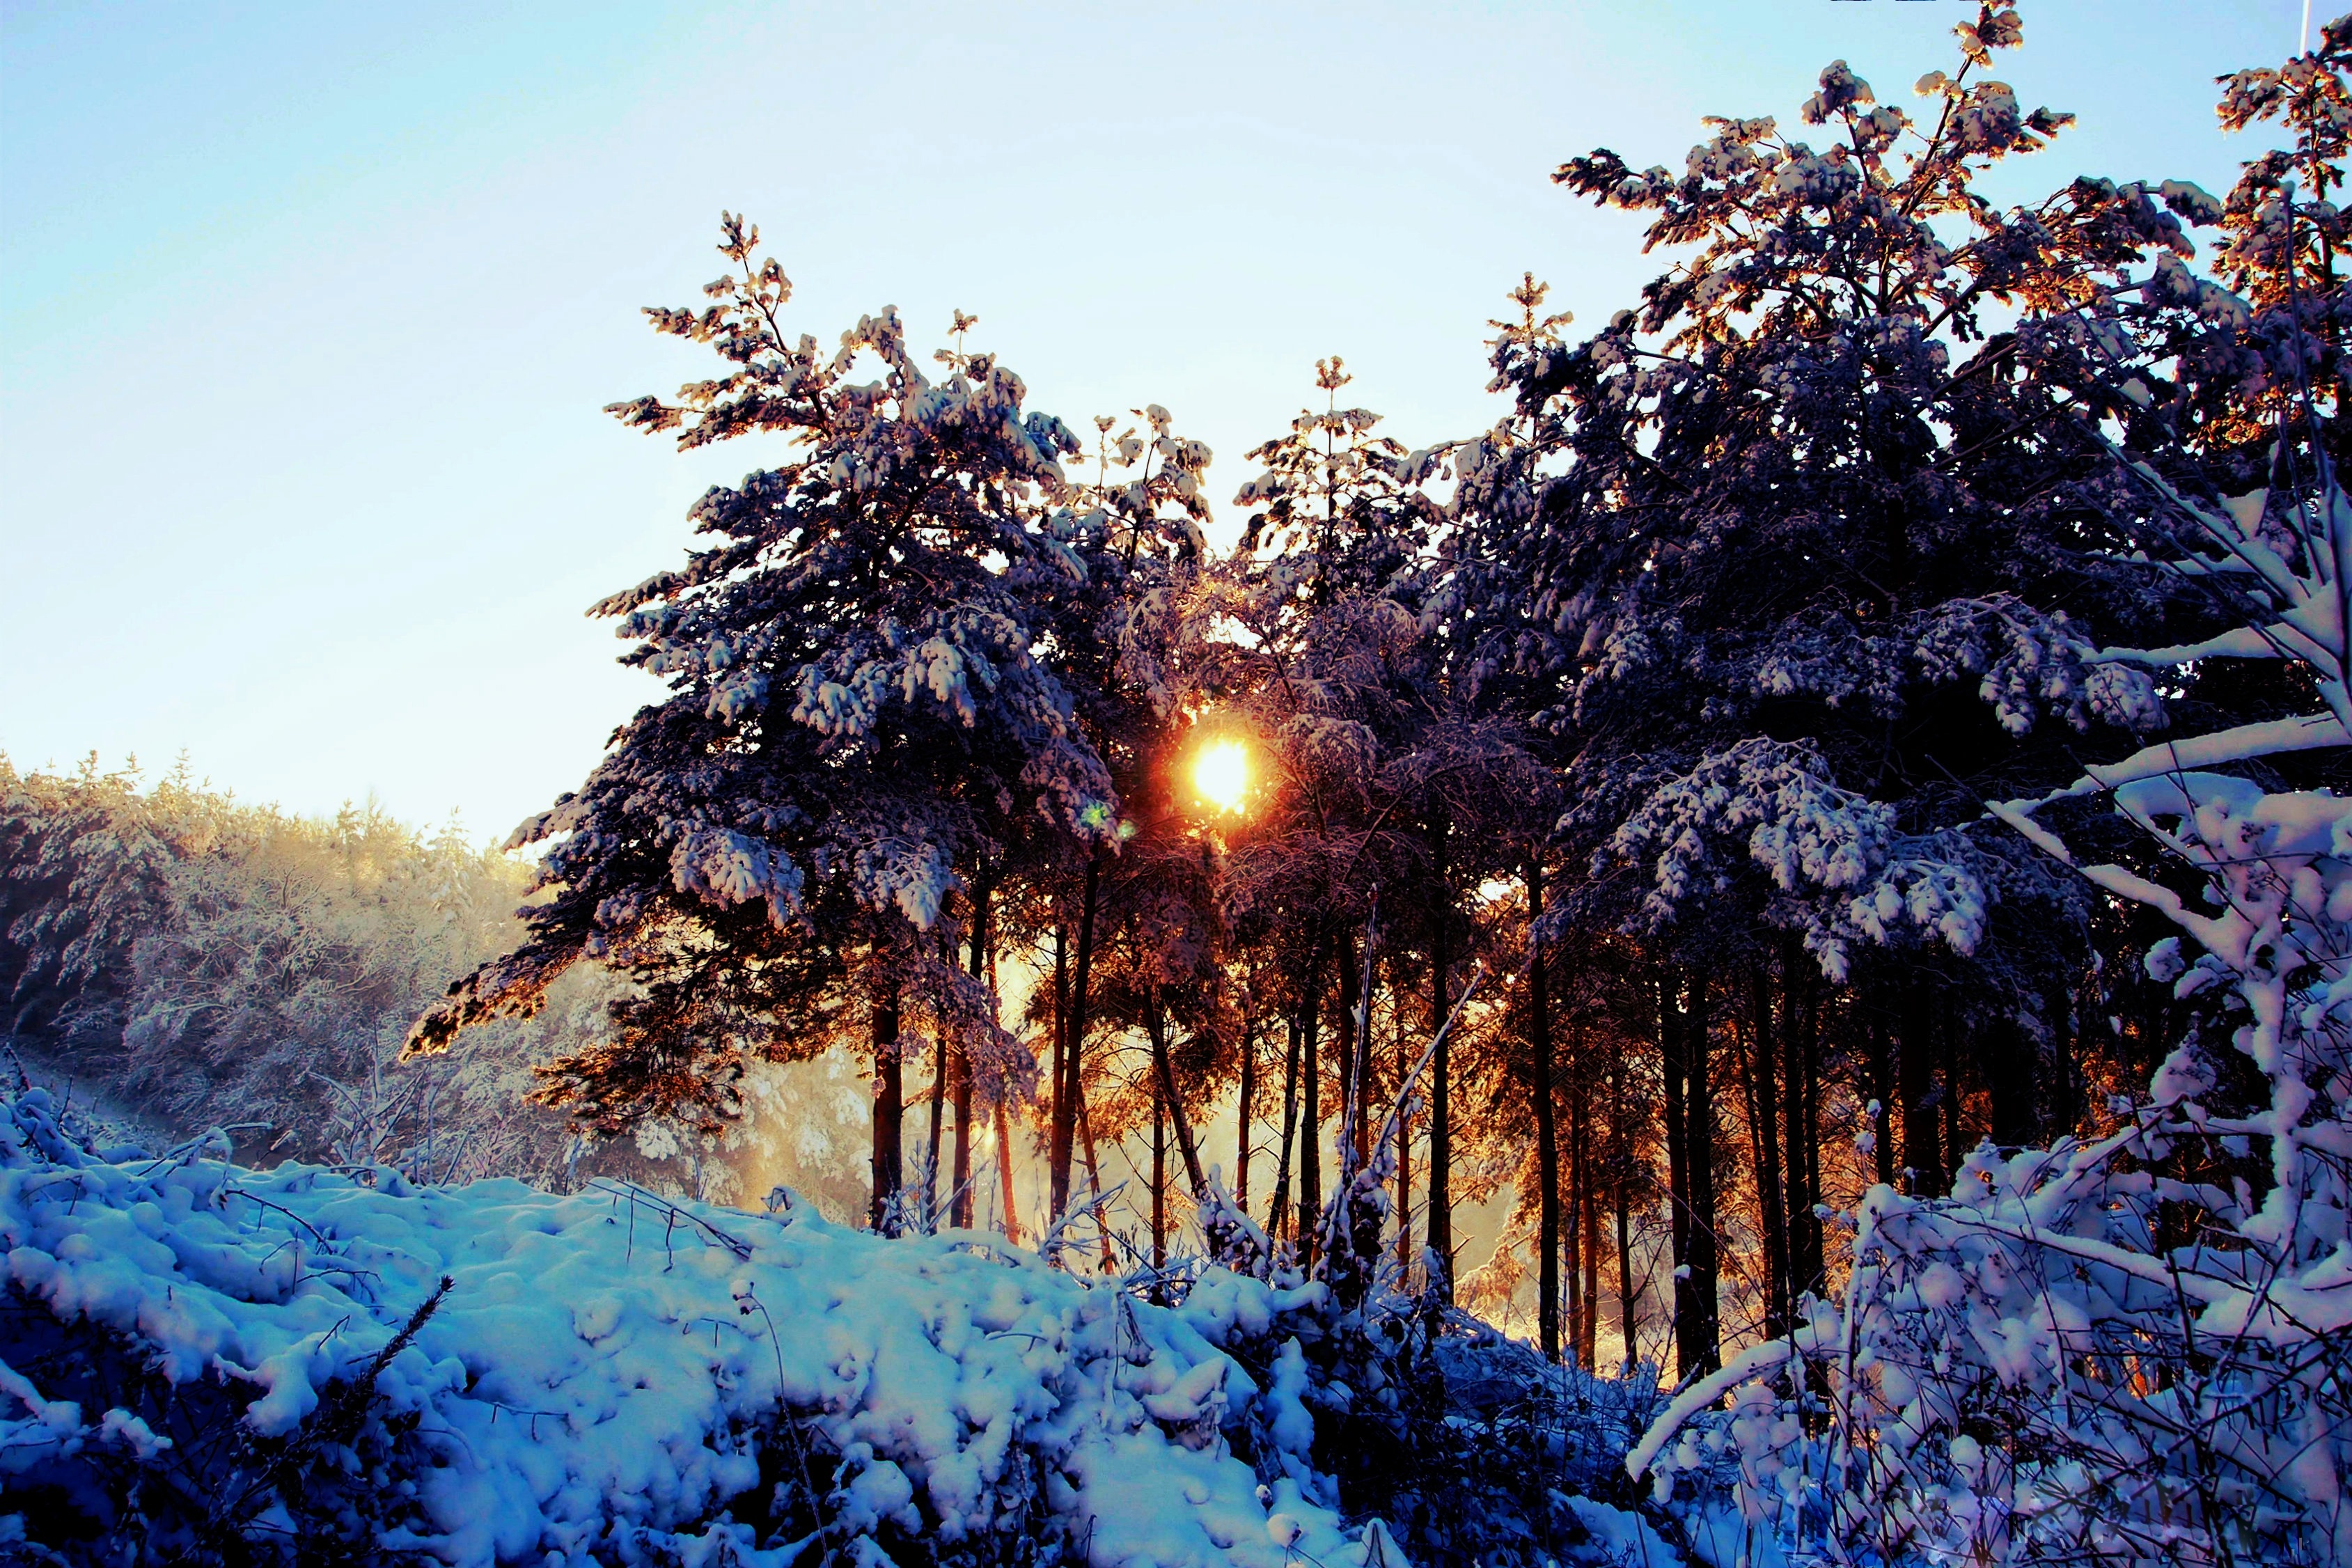
tree, forest, branch, snow, cold, winter, plant, sunrise, sunlight, morning, flower, frost, evening, autumn, weather, season, freezing, snow landscape, coniferous trees, woody plant